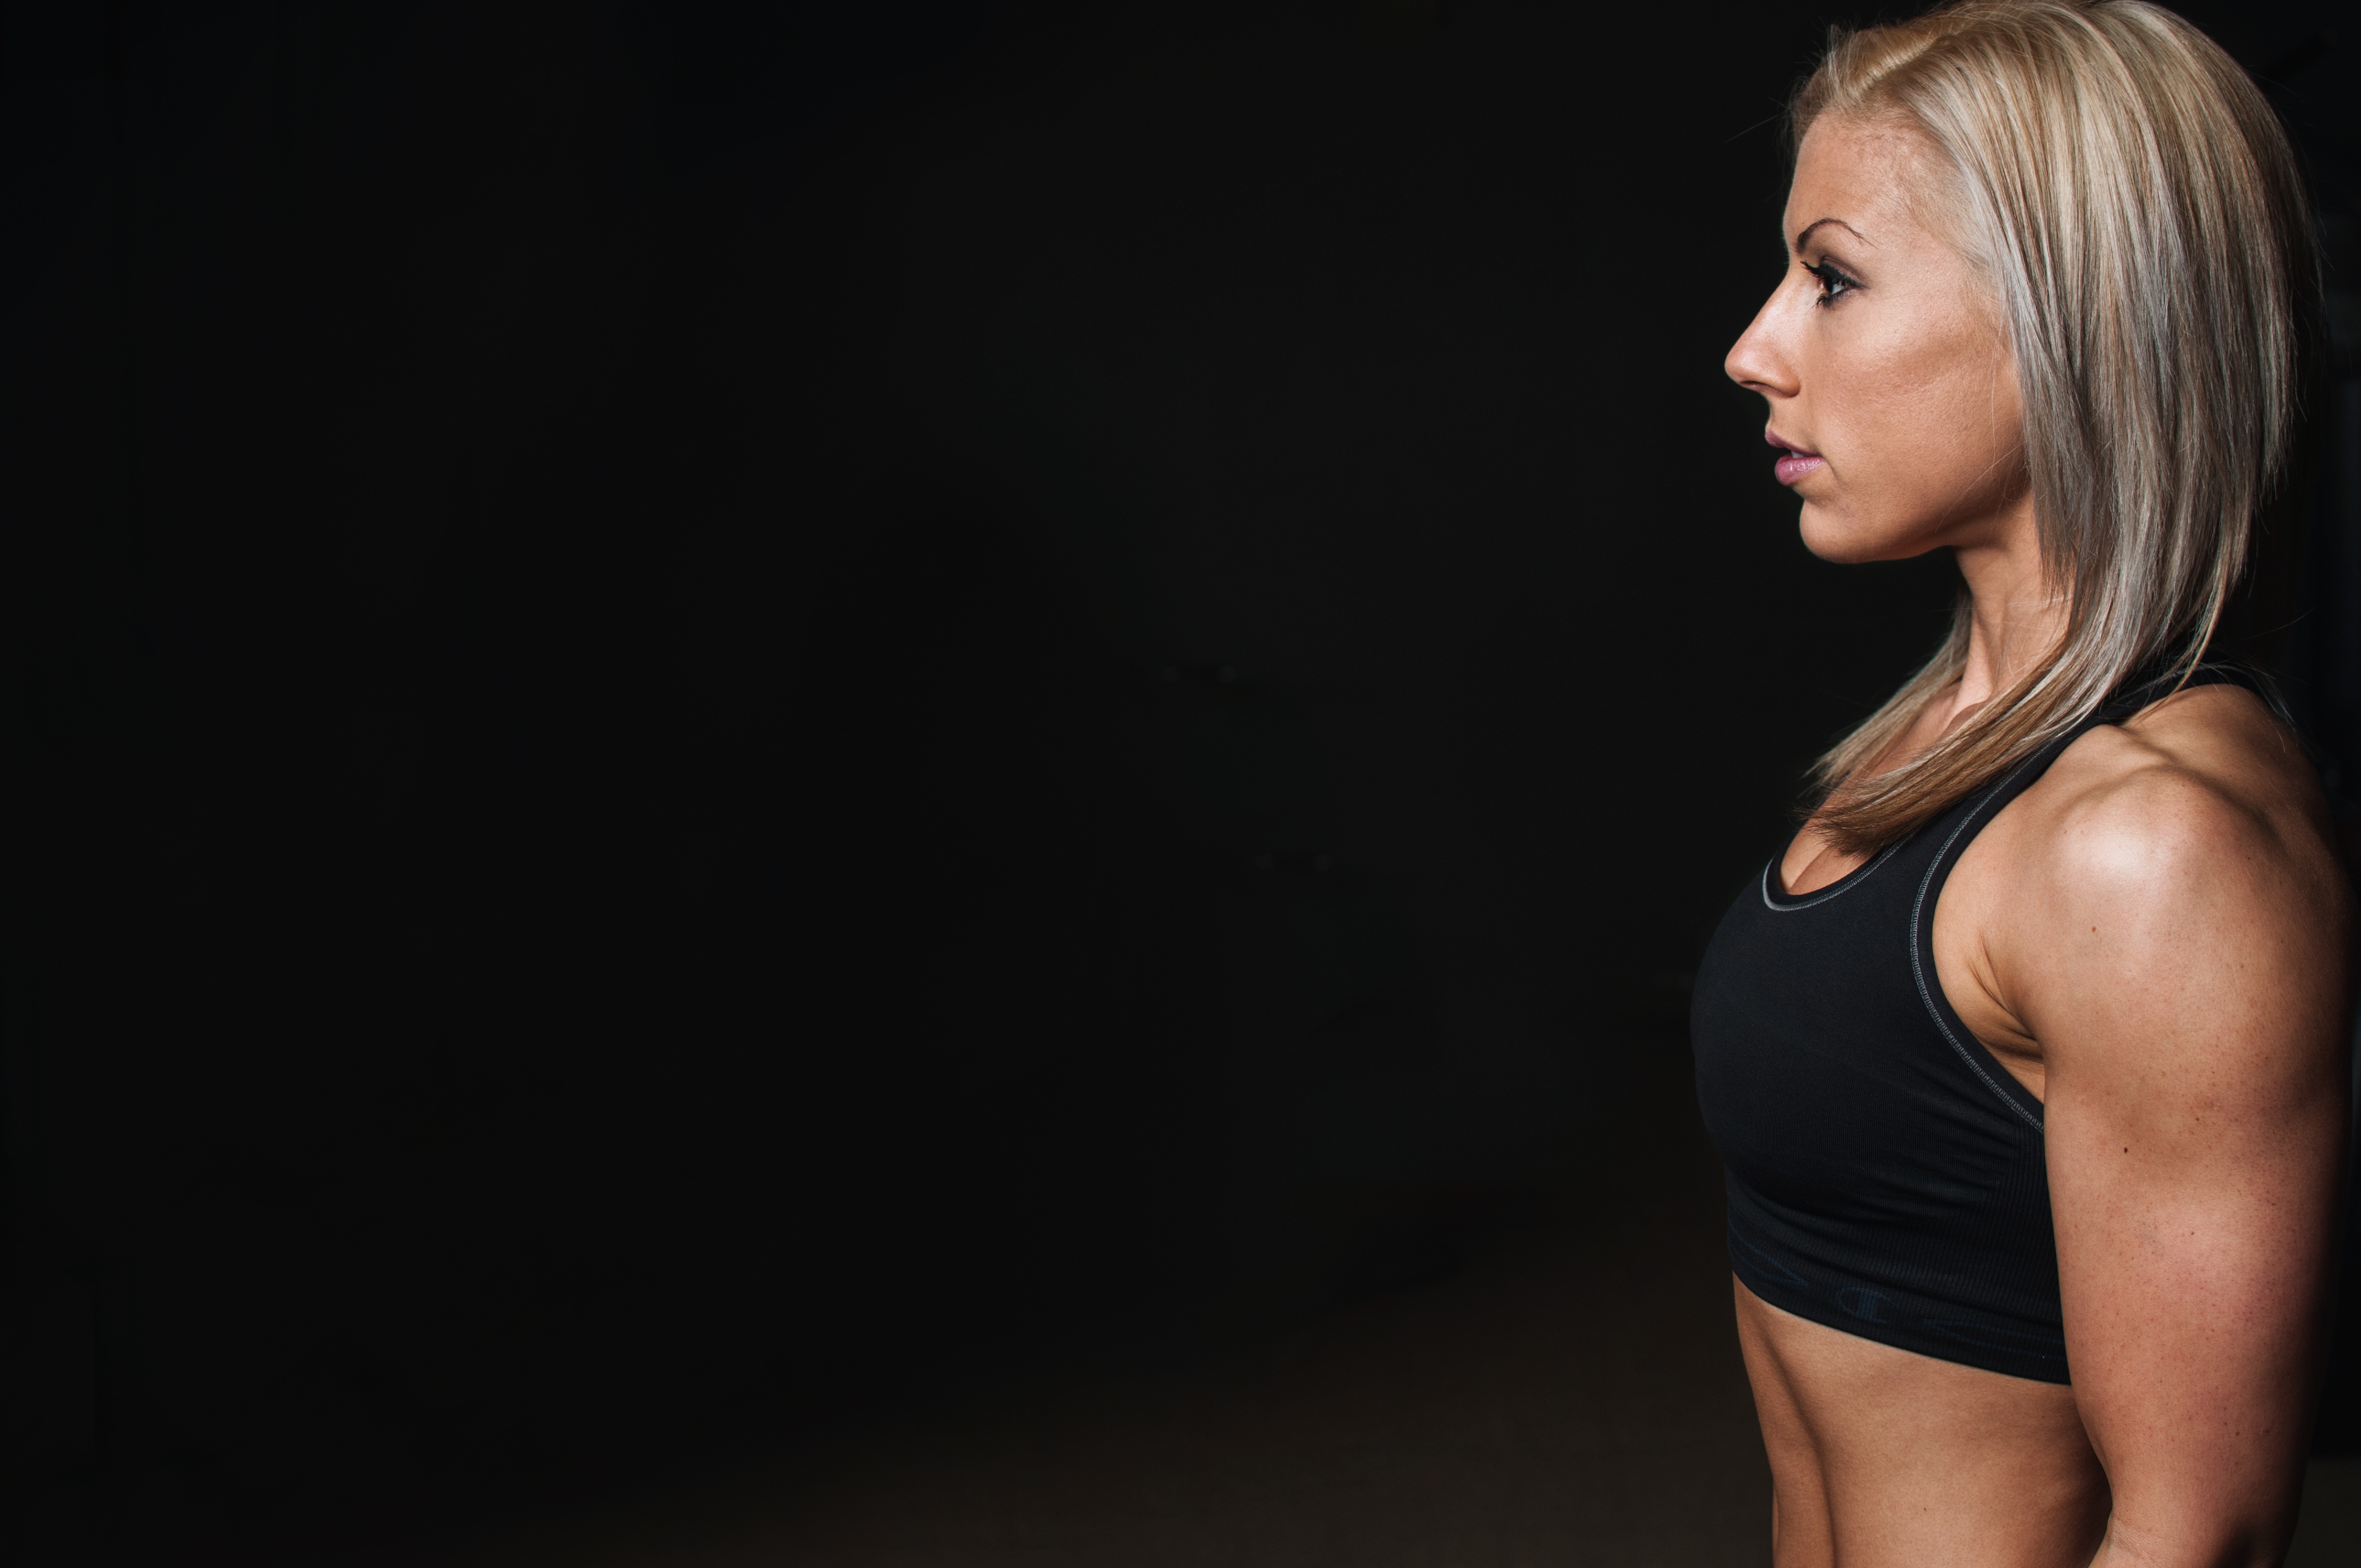
girl, model, training, exercise, healthy, arm, fitness, trainer, gym, workout, muscle, human body, women, fit, bodybuilding, strong, athlete, photo shoot, sportswear, muscles, whitespace